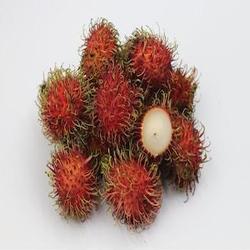
Label: Rambutan